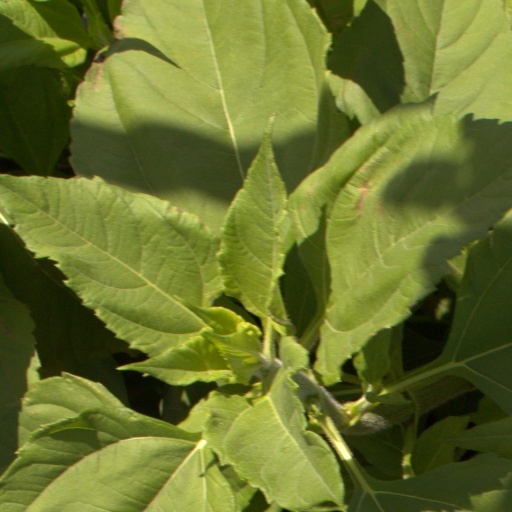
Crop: Jerusalem artichoke